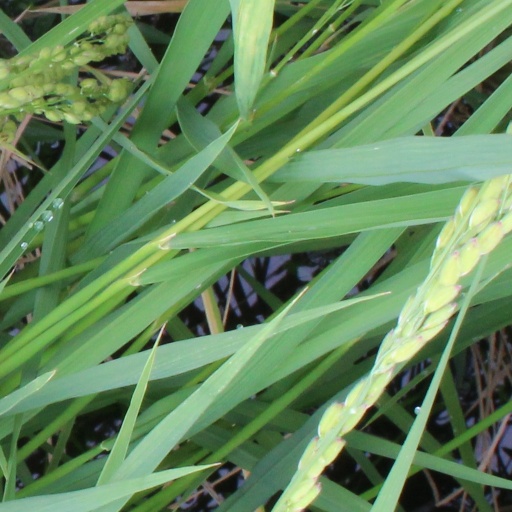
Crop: rice